Various & Gould

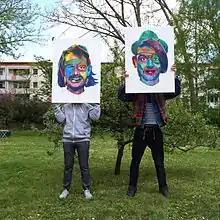
Portrait, 2015

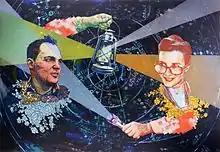
Dark Matter, 2016

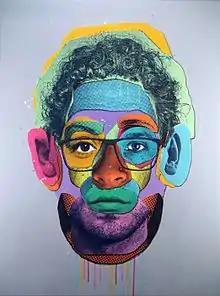
Face Time Canvas 05, 2015

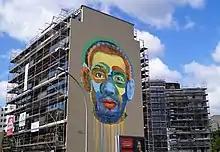
Face Time Mural, Berlin Kreuzberg, 2015

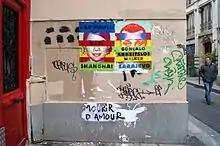
Indentikit, installation view, Paris 2014

The artist duo Various & Gould works in collaboration since 2005. After studying at the Berlin-Weissensee School of Art, the artists graduated under the tutelage of Prof Alex Jordan in 2010.